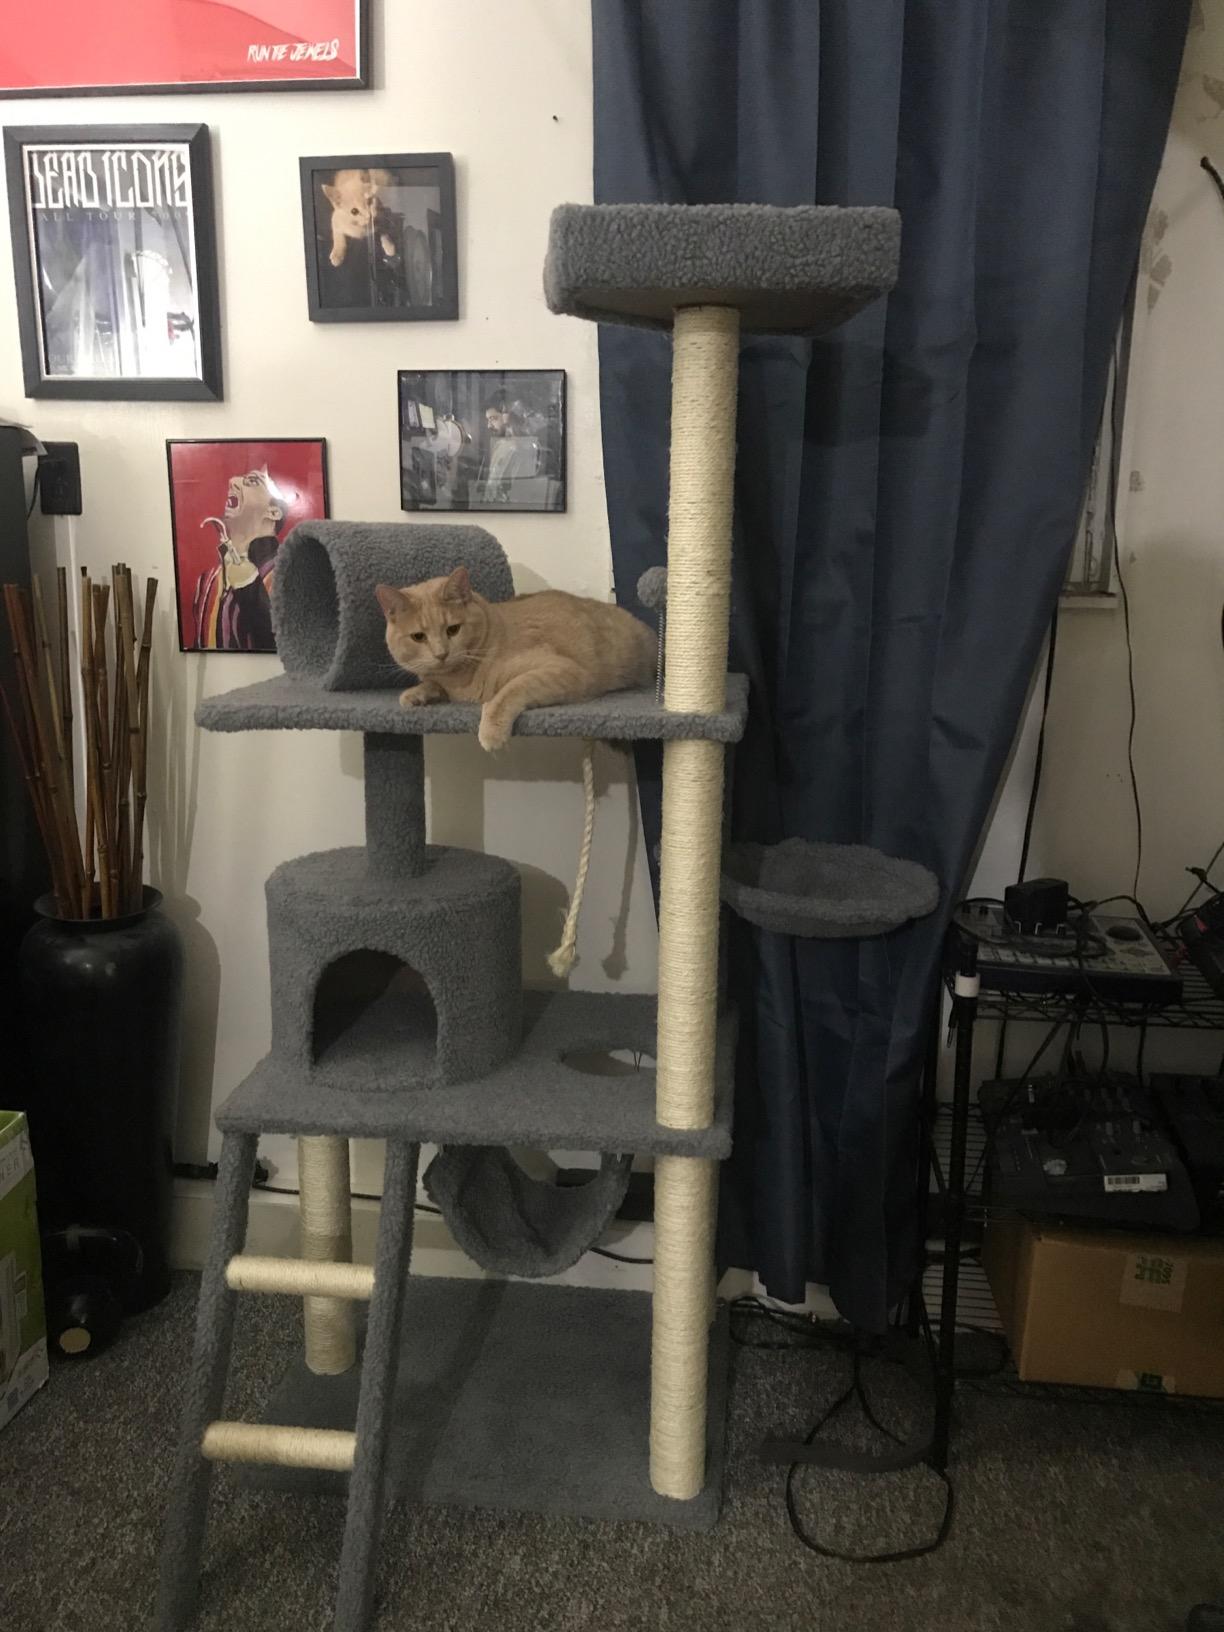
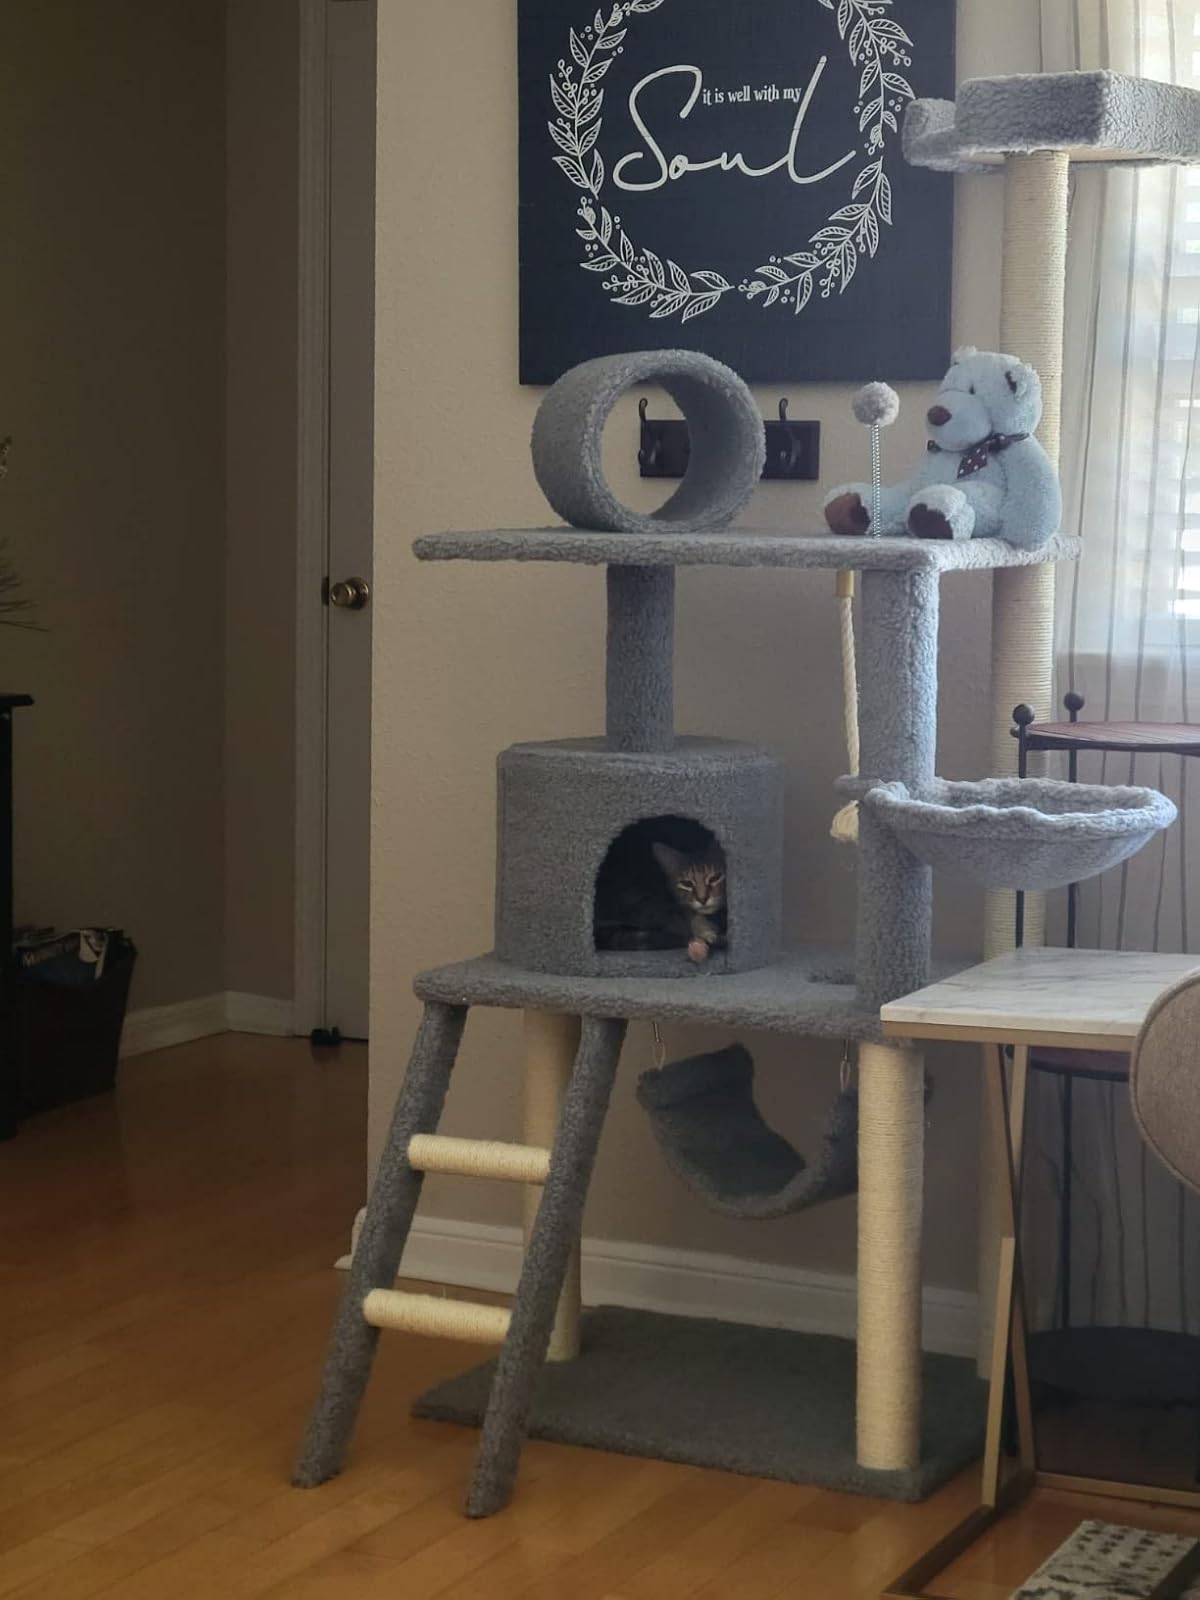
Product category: items_cat tree
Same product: yes